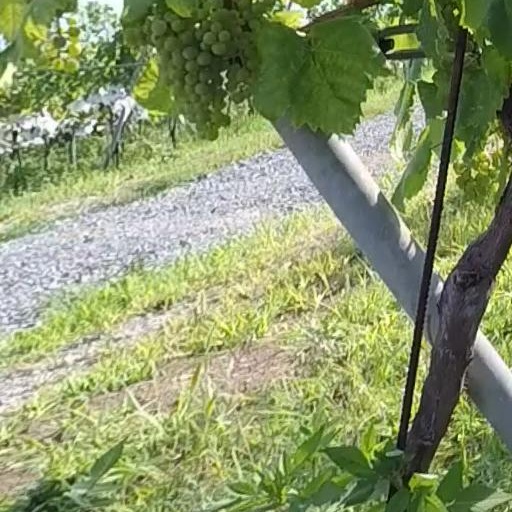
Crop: grape